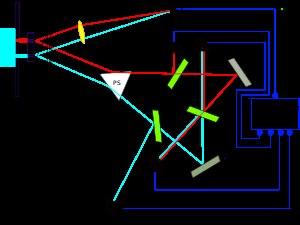
Une vitesse supraluminique est une vitesse supérieure à la celle de la lumière.